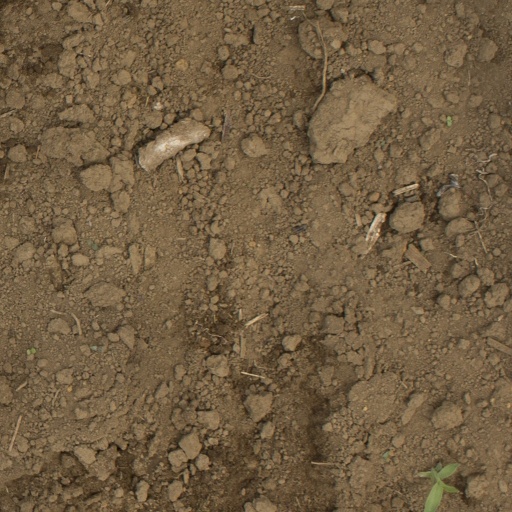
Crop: Jerusalem artichoke